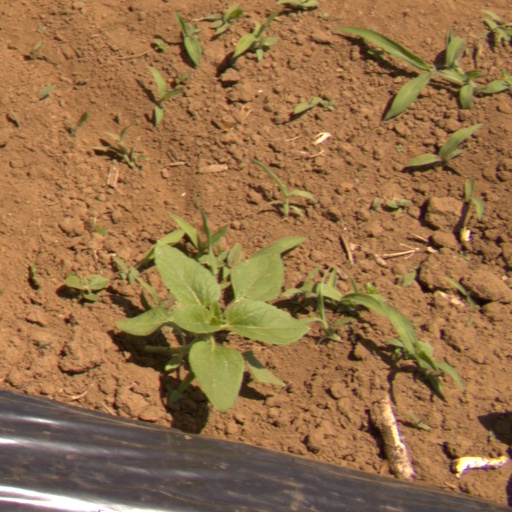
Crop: Jerusalem artichoke